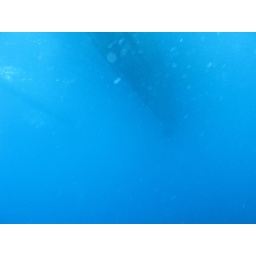
Diving Limasawa Island.  First dive in a cove, 2nd dive a wall dive into an underwater canyon about 80-100 feet deep.